Jiangang station

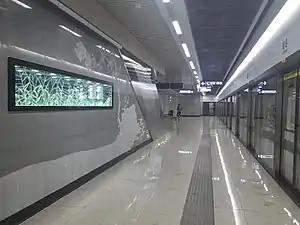

Jiangang Station, is a station on Line 6 of the Wuhan Metro. It entered revenue service on December 28, 2016. It is located in Hanyang District.